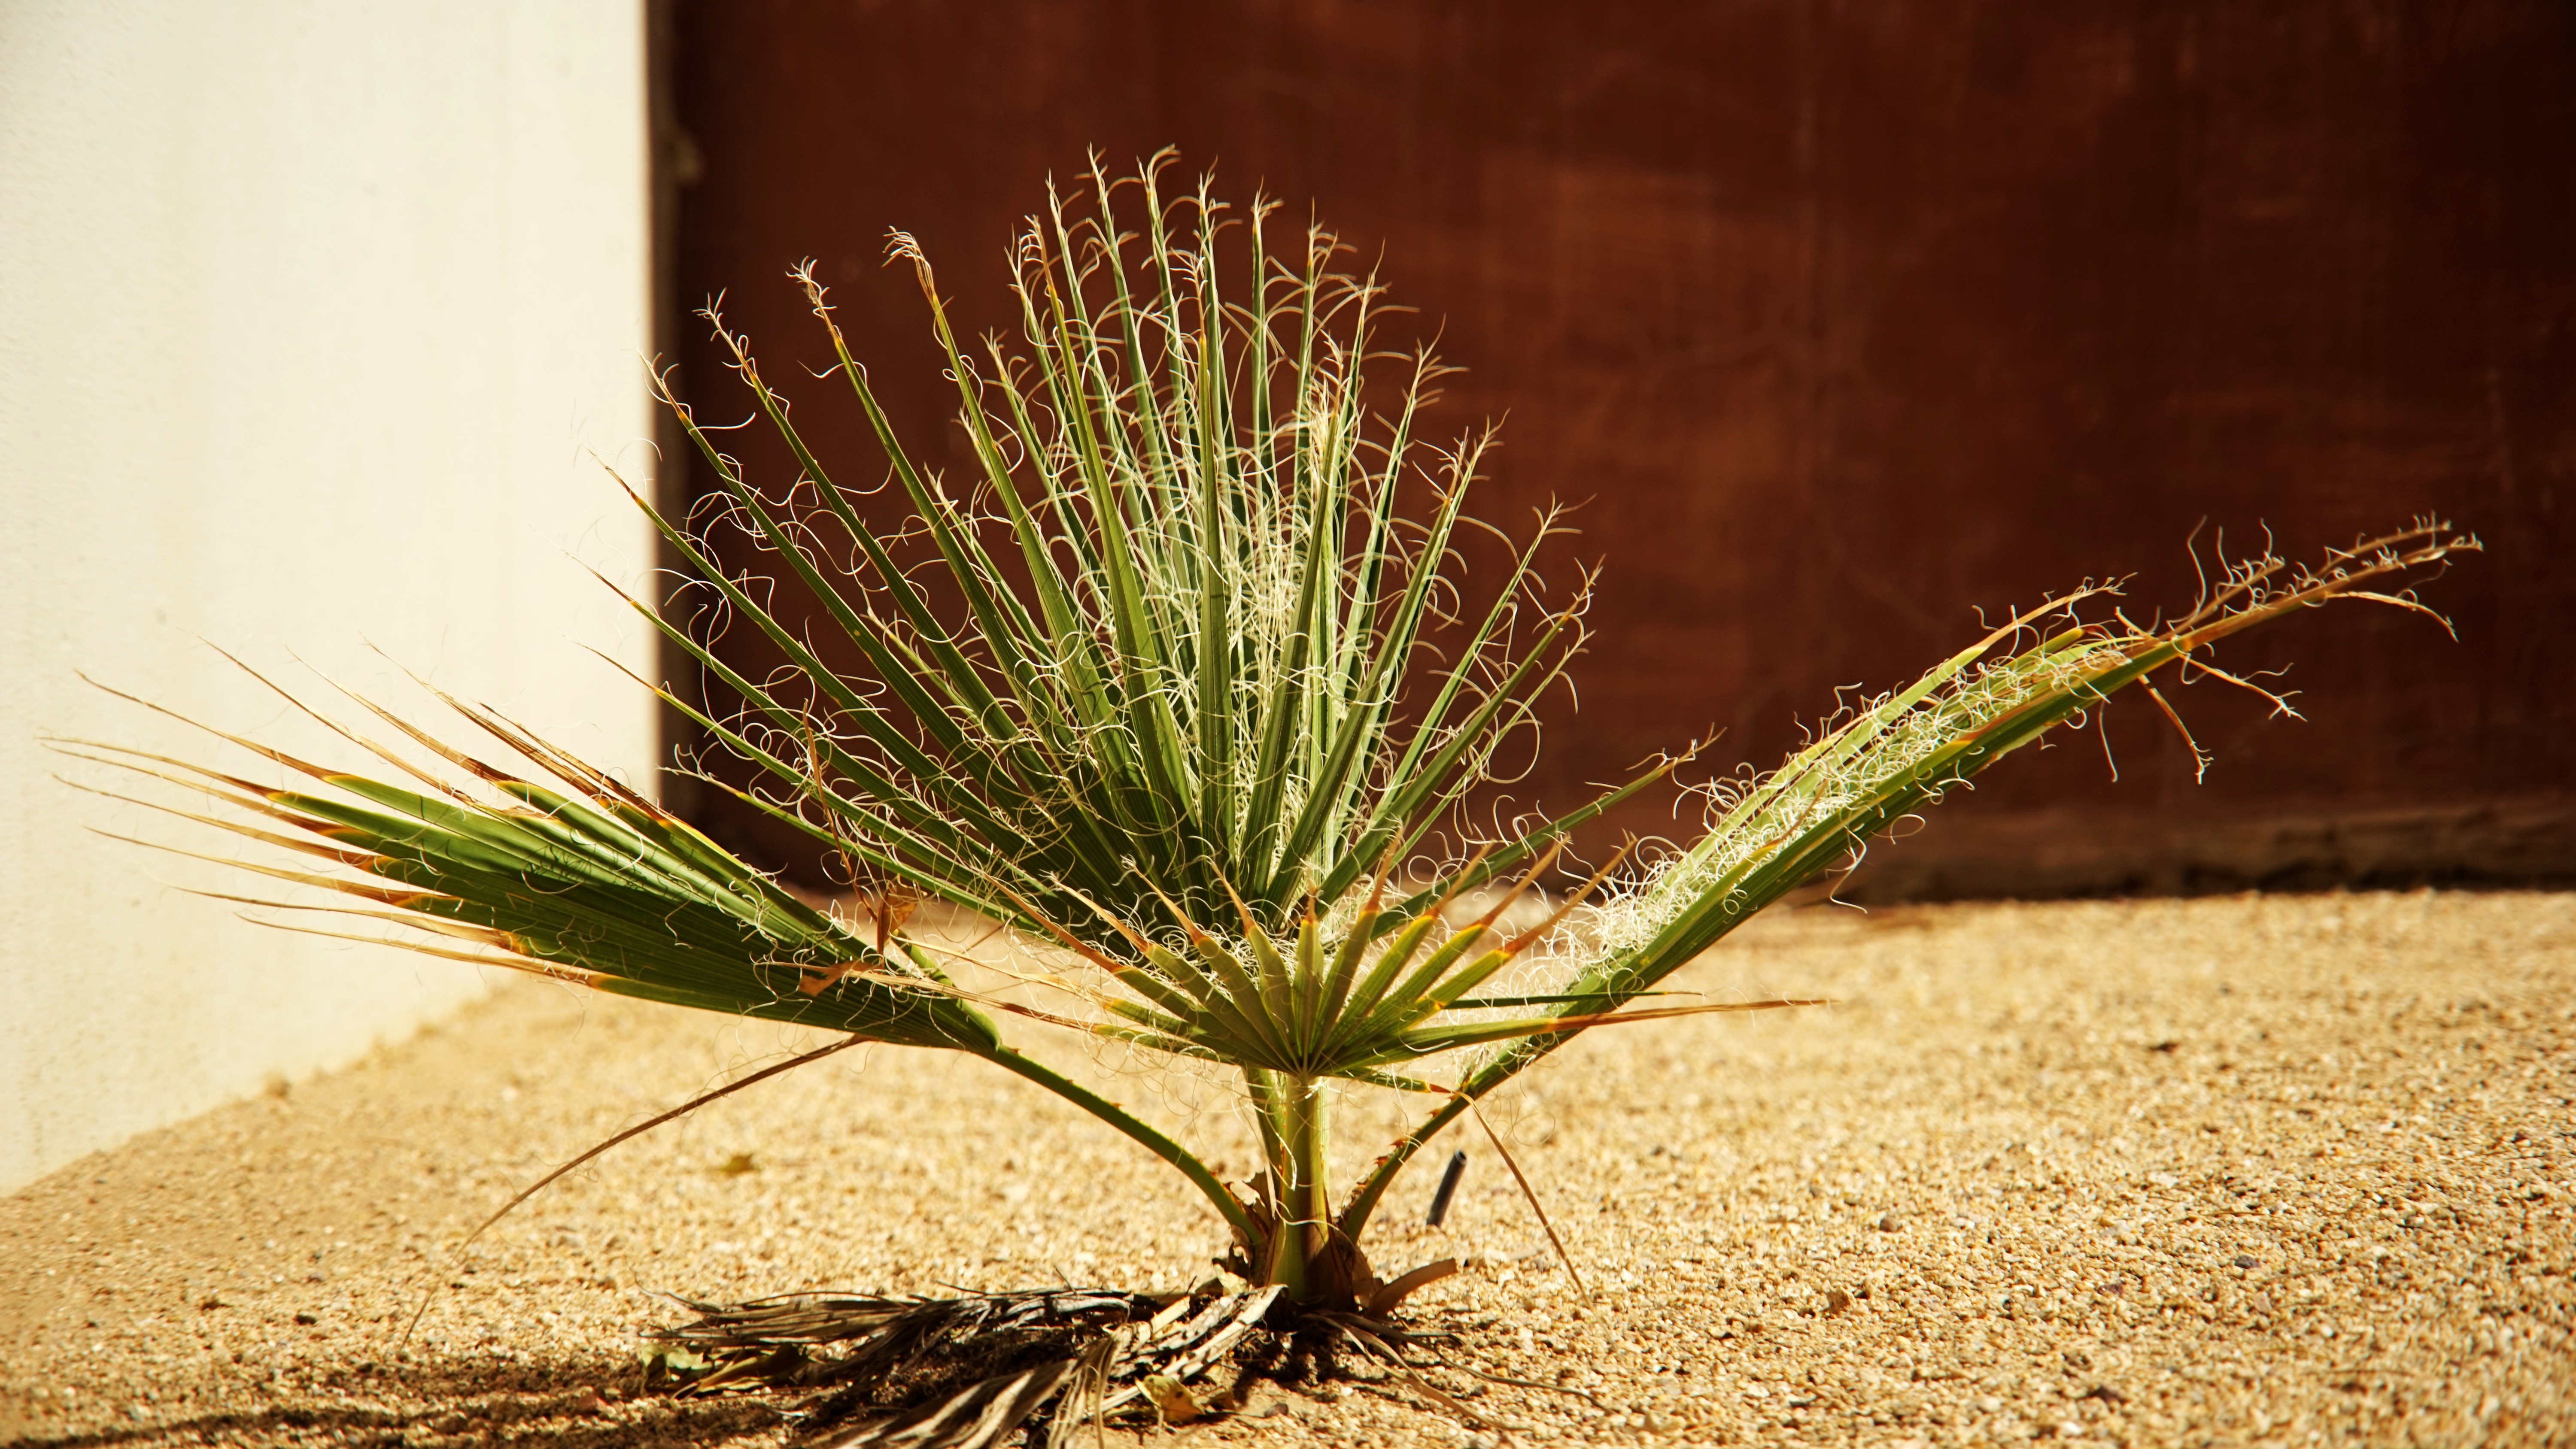
tree, grass, branch, plant, leaf, flower, soil, botany, flora, seedling, macro photography, flowering plant, cycads, grass family, plant stem, woody plant, land plant, arecales, palm family